San Carlos Street

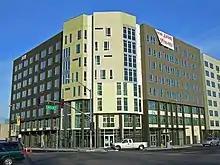
The intersection of San Carlos Street and Bird Avenue.

After meeting CA-87, San Carlos Street continues for 0.7 more miles before terminating near San Jose State University in Downtown San Jose.